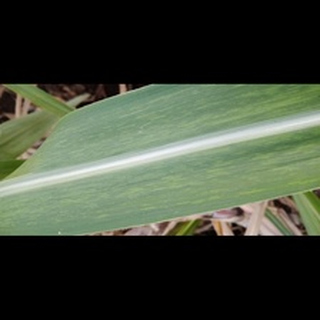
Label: sugarcane_mosaic